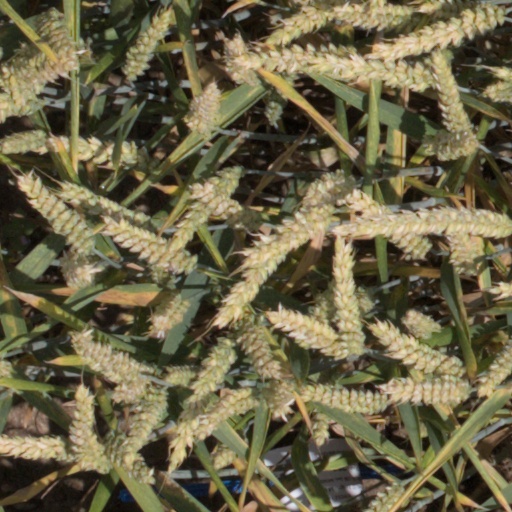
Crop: wheat